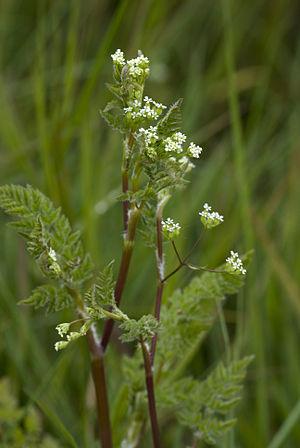
Anthriscus caucalis en Baie d'Authie (Somme), France